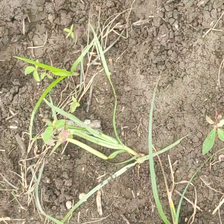
Weed species: Lavhala_(Cyperus_Rotundus)